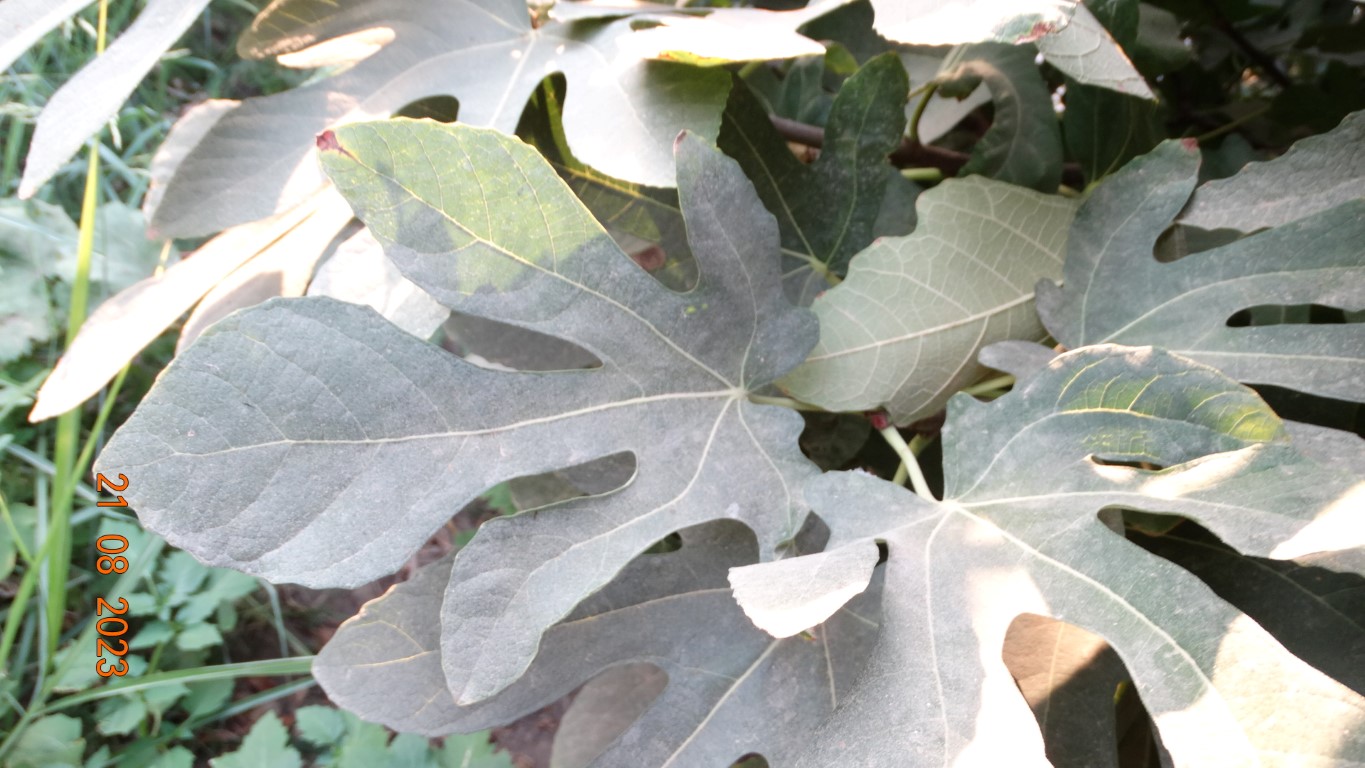
Label: infected